Answer in natural language. Considering the relative positions, where is dark brown wooden dresser with six drawers with respect to Doorway? Choose between the following options: left or right
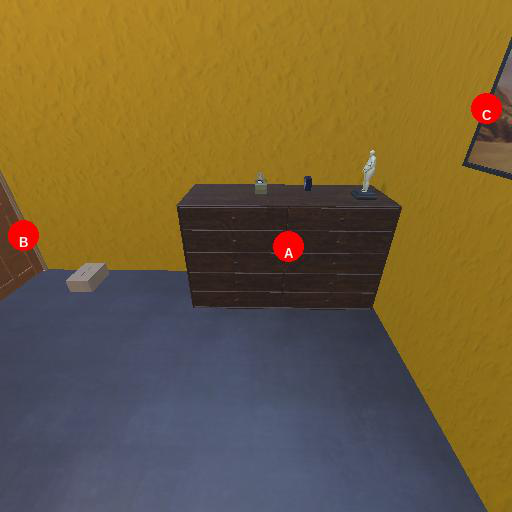
<answer>right</answer>